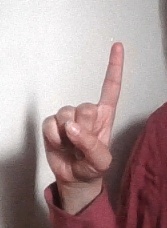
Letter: bb